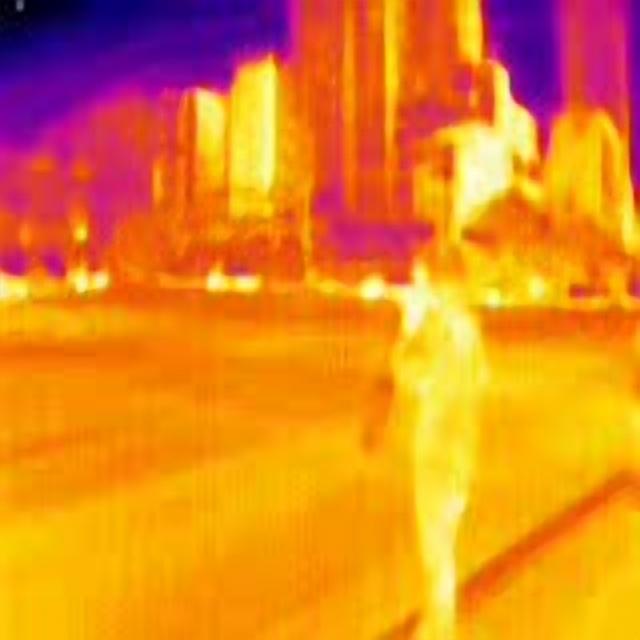
Detected objects:
label: person